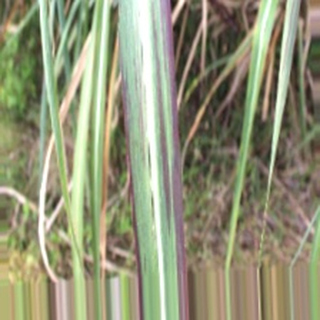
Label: sugarcane_bacterial_blight